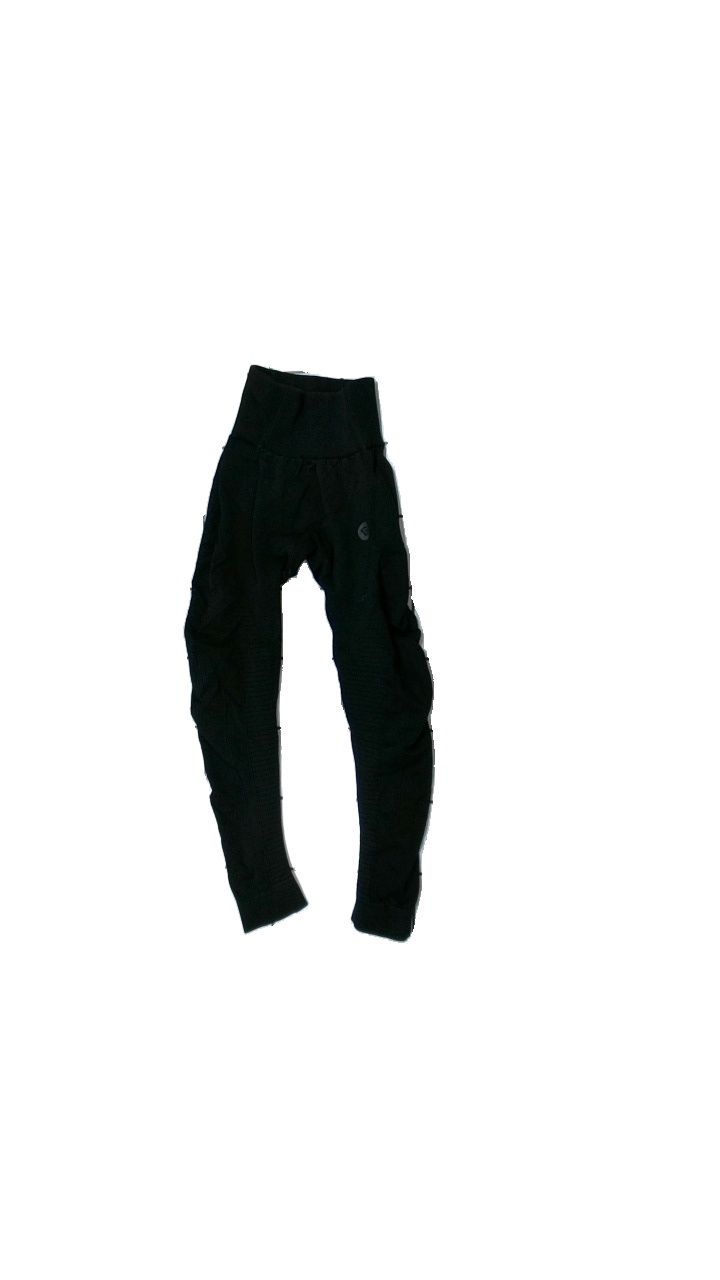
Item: Tights (Ladies)
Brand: Missing
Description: black tight sports leggings
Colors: Black
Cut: Tight
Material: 100% Nylon
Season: All
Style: Sports
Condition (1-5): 2
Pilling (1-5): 5
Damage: damaged elastane
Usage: Recycle
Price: <50